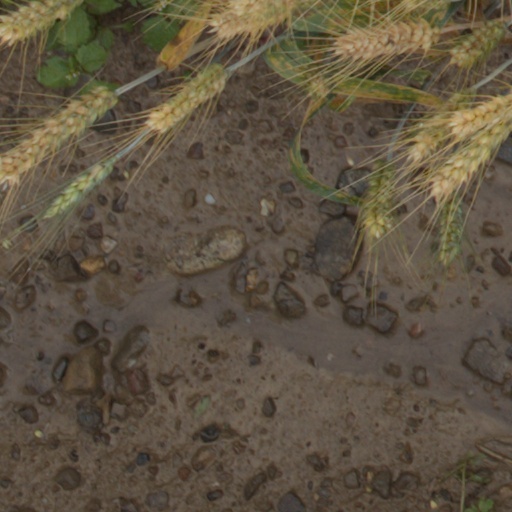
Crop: wheat